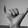
ASL letter: Y